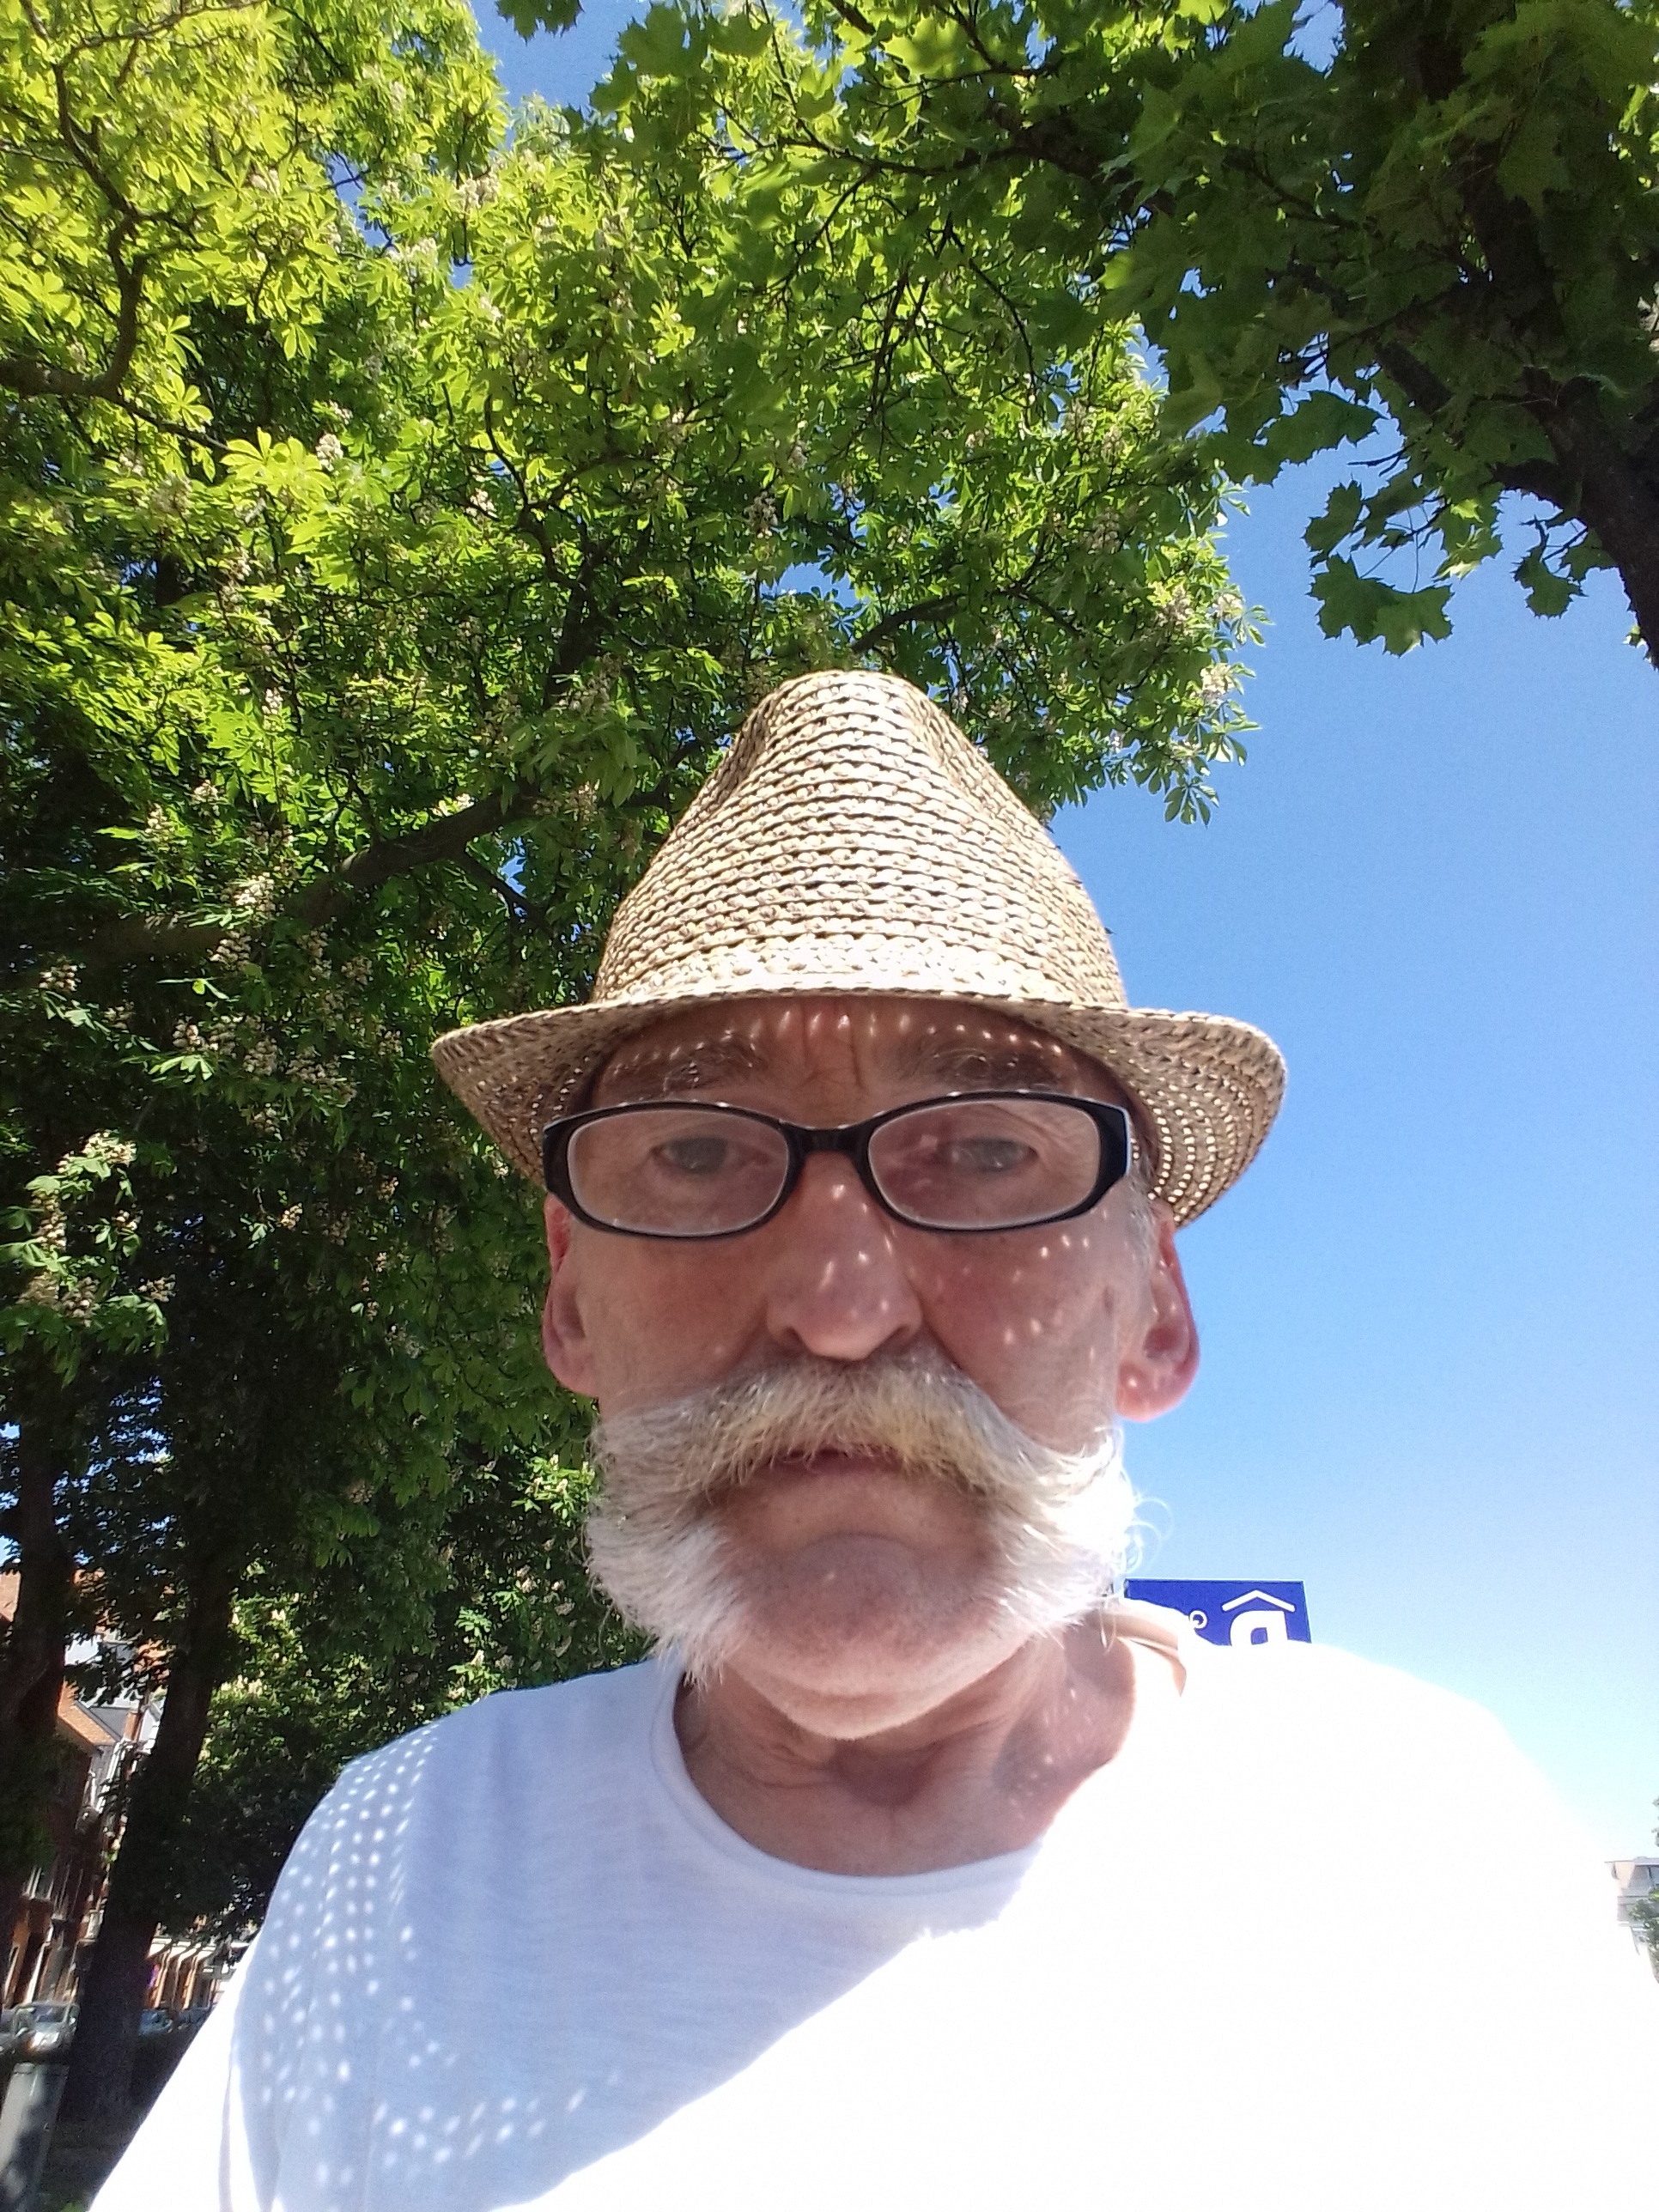
man, glasses, tree, vision care, sunglasses, eyewear, facial hair, headgear, plant, vacation, moustache, fun, sky, grass, smile